Answer in natural language. How many DiningTables are visible in the scene? Choose between the following options: 4, 0, 3, 1 or 2
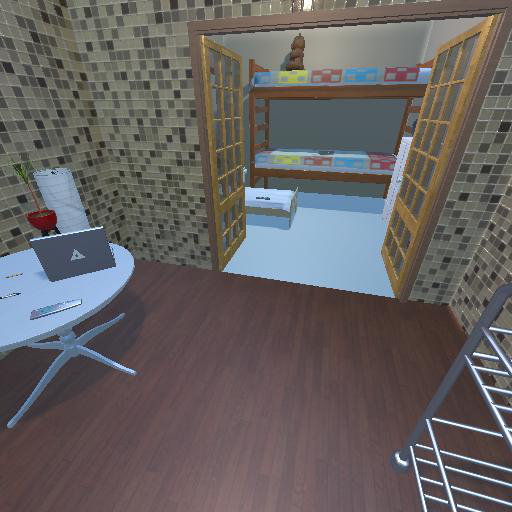
<answer>1</answer>